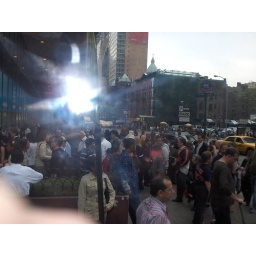
Taken by my son out of his bus window